Genealogy software

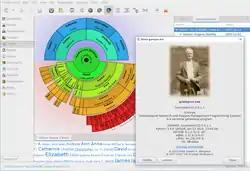
Gramps is an example of stand-alone open source genealogy software

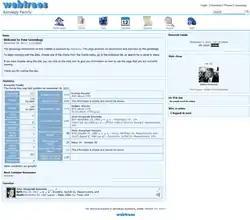
Webtrees is an example of a web-based open source genealogy software

Genealogy software is computer software used to record, organize, and publish genealogical data.